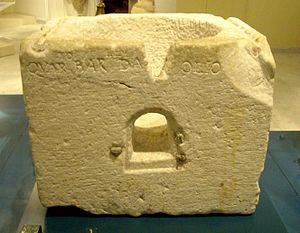
Ancienne mesure en marbre pour l'huile d'olive dans la province d'Imperia, Ligurie, Italie.